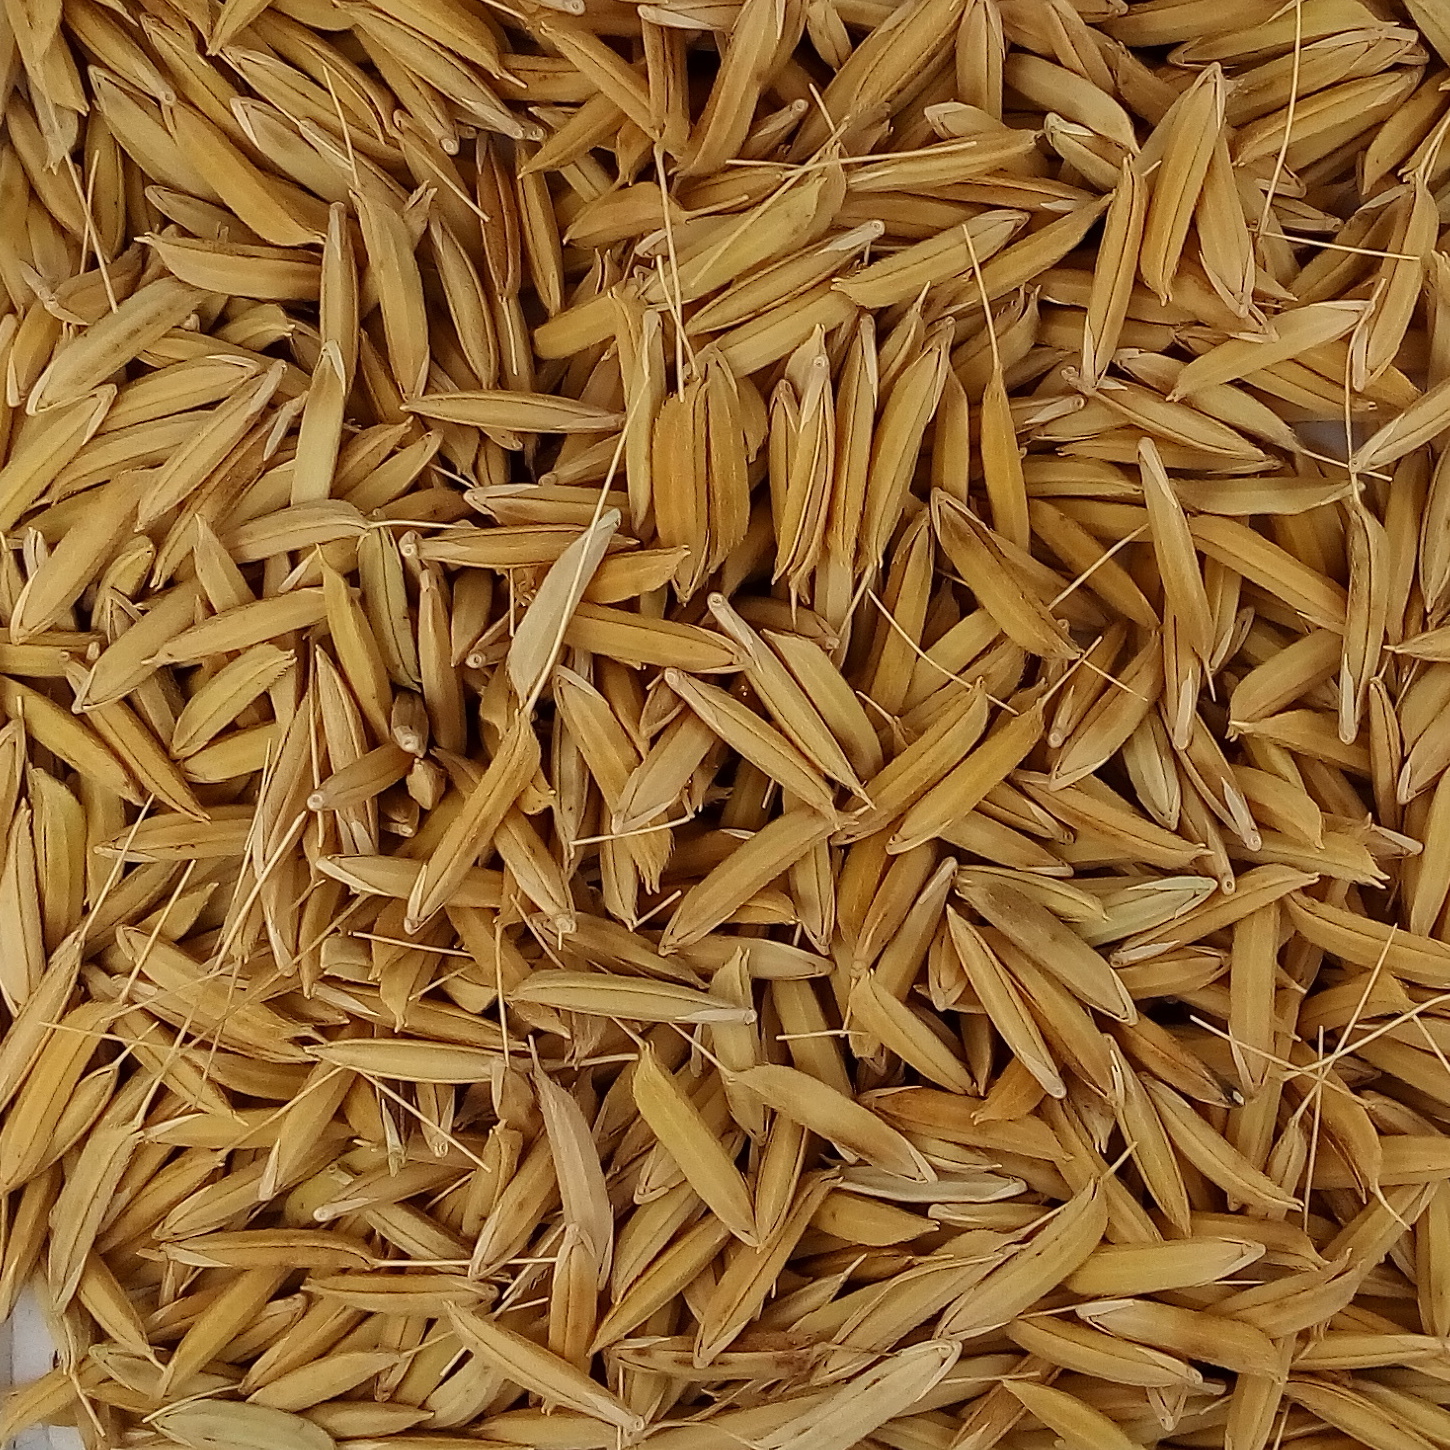
Rice seed variety: 1728